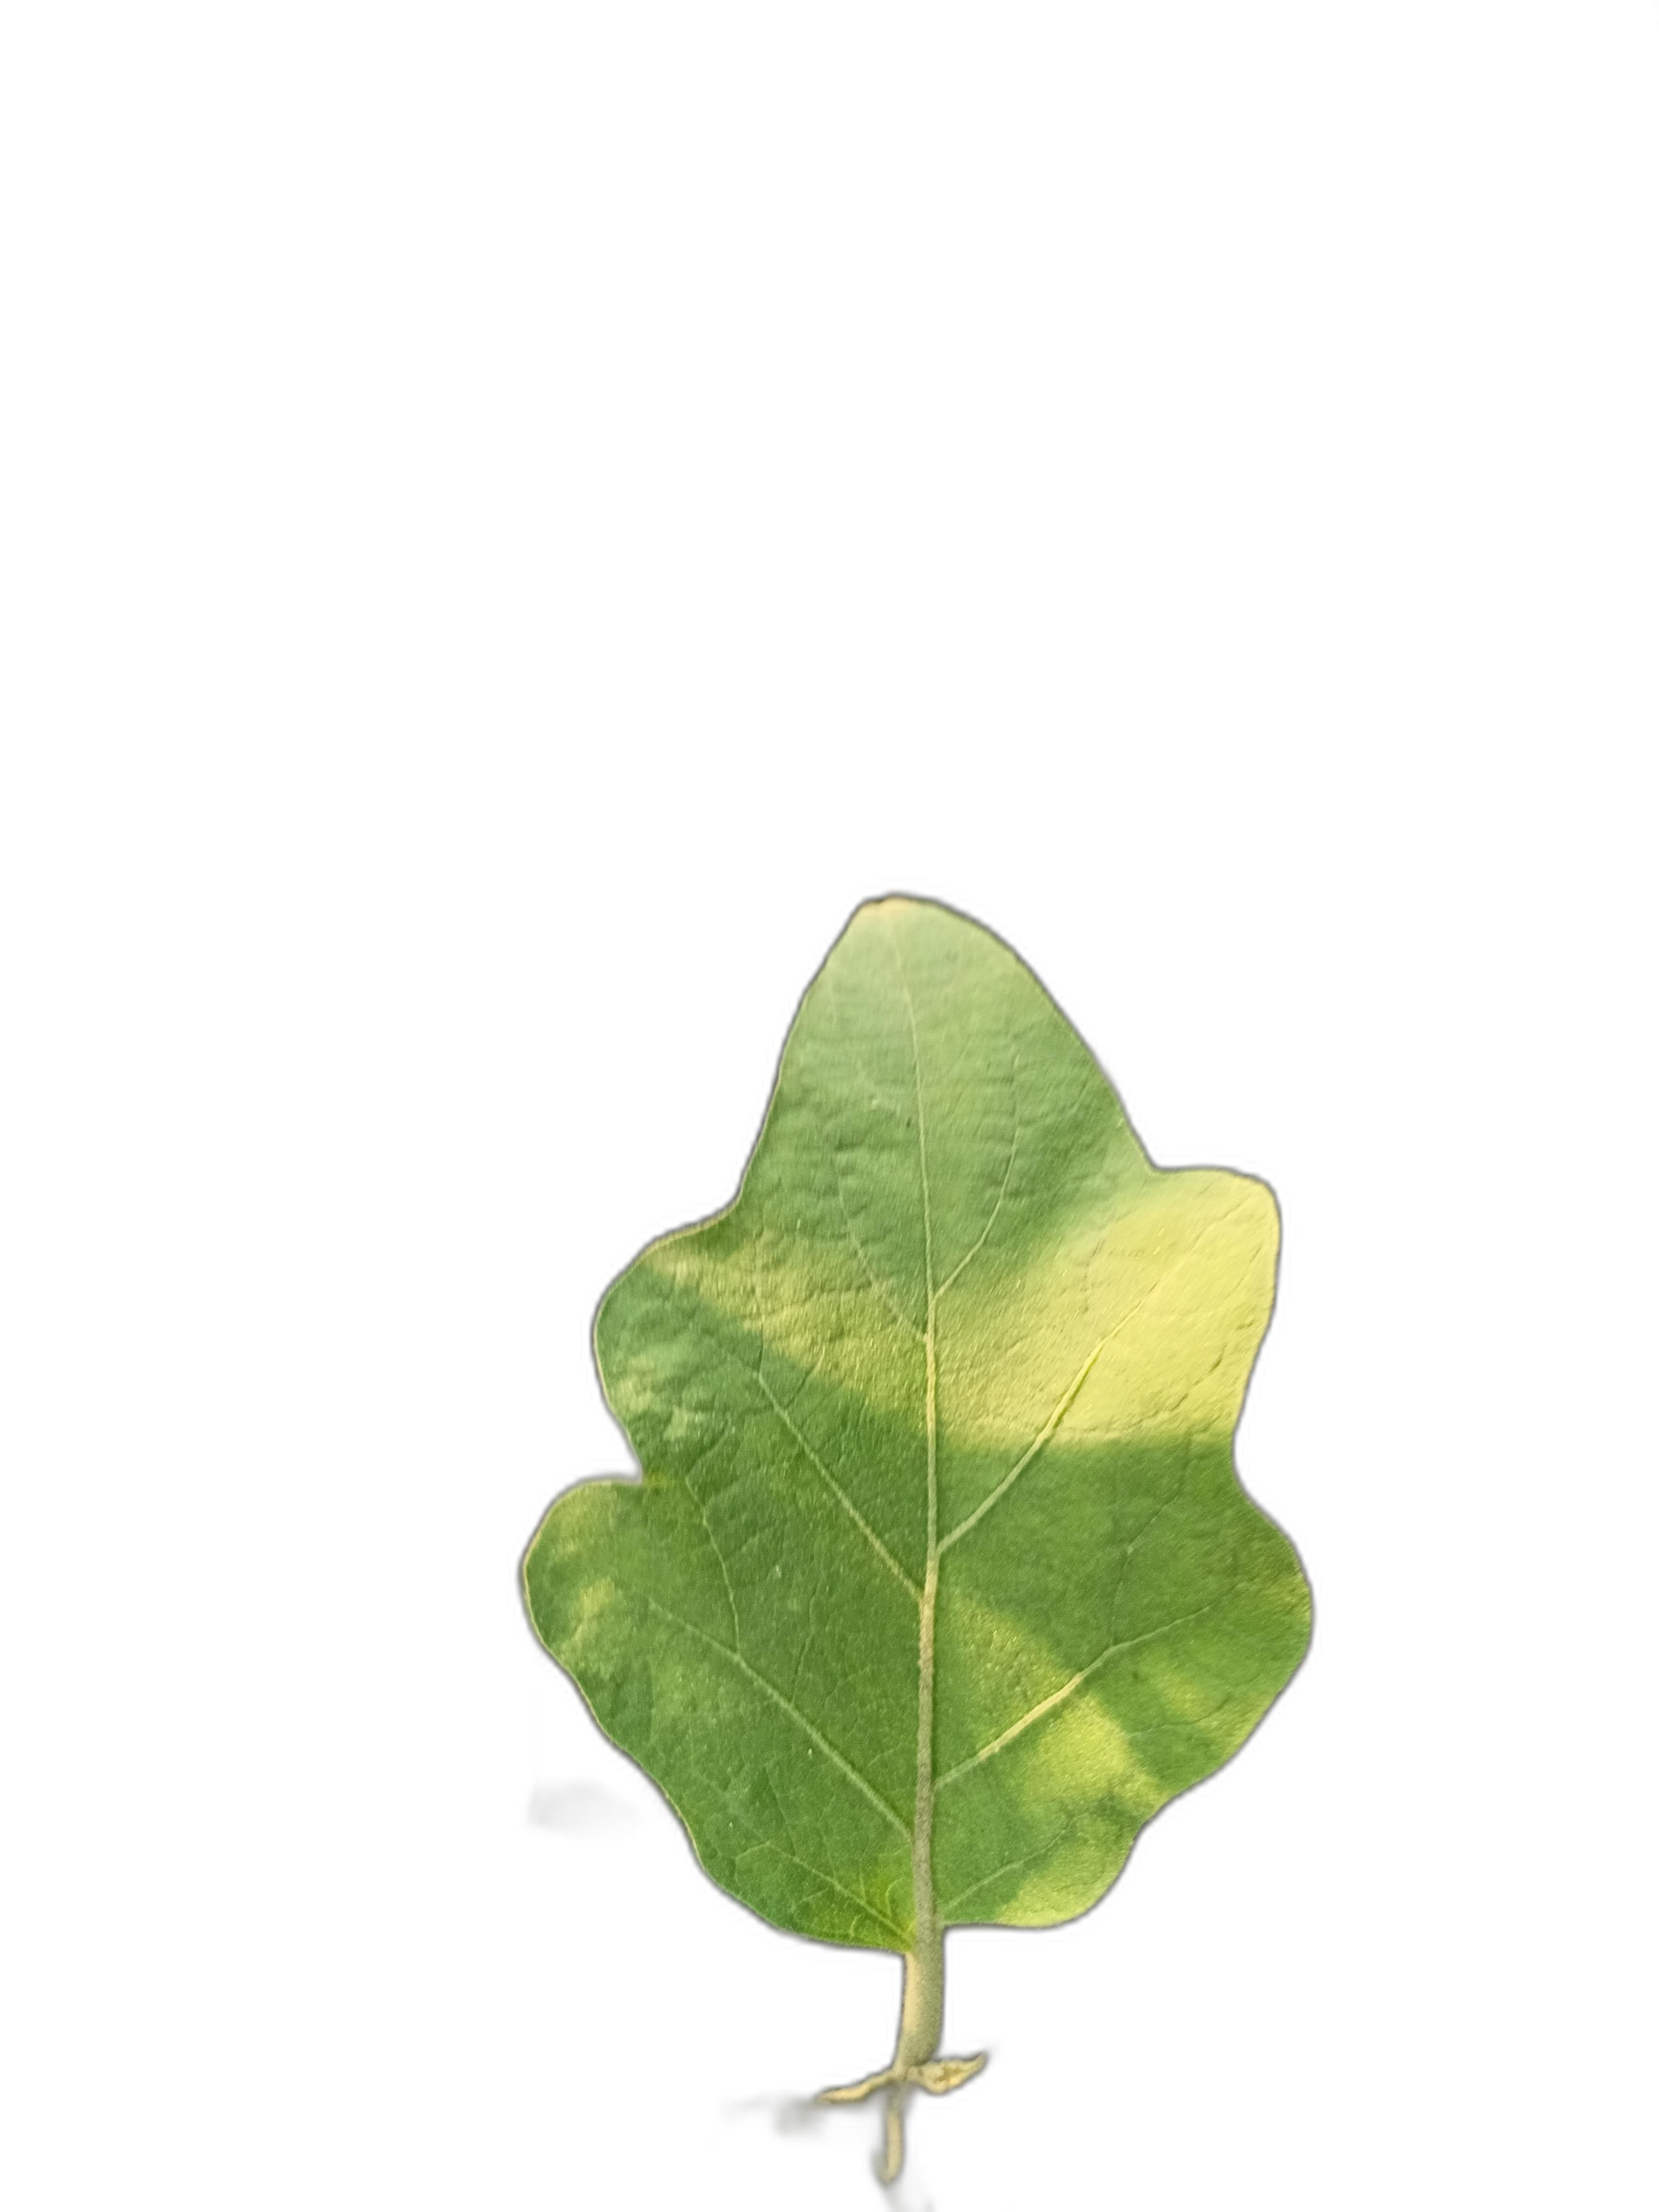
Label: Healthy Leaf